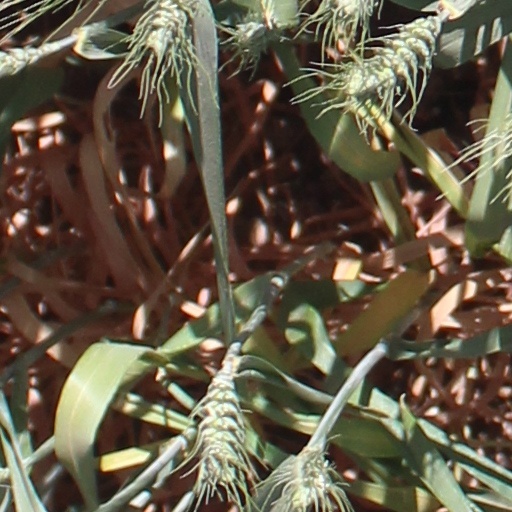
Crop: wheat